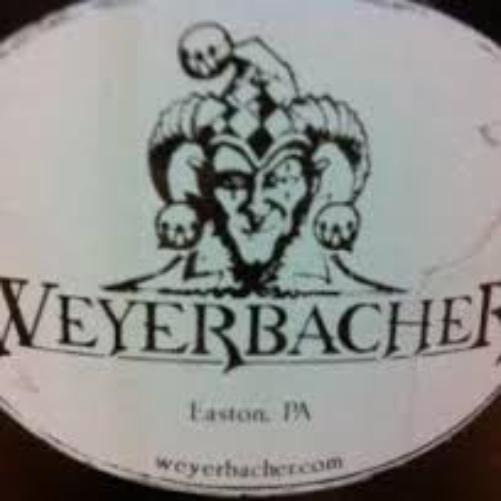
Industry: Necessities